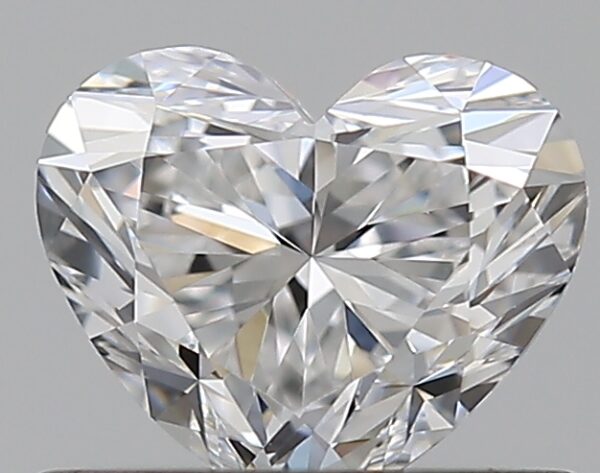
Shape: heart
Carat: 0.51
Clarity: IF
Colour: D
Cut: EX
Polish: EX
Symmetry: EX
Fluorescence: N
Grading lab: GIA
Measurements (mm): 4.7 x 5.43 x 3.23